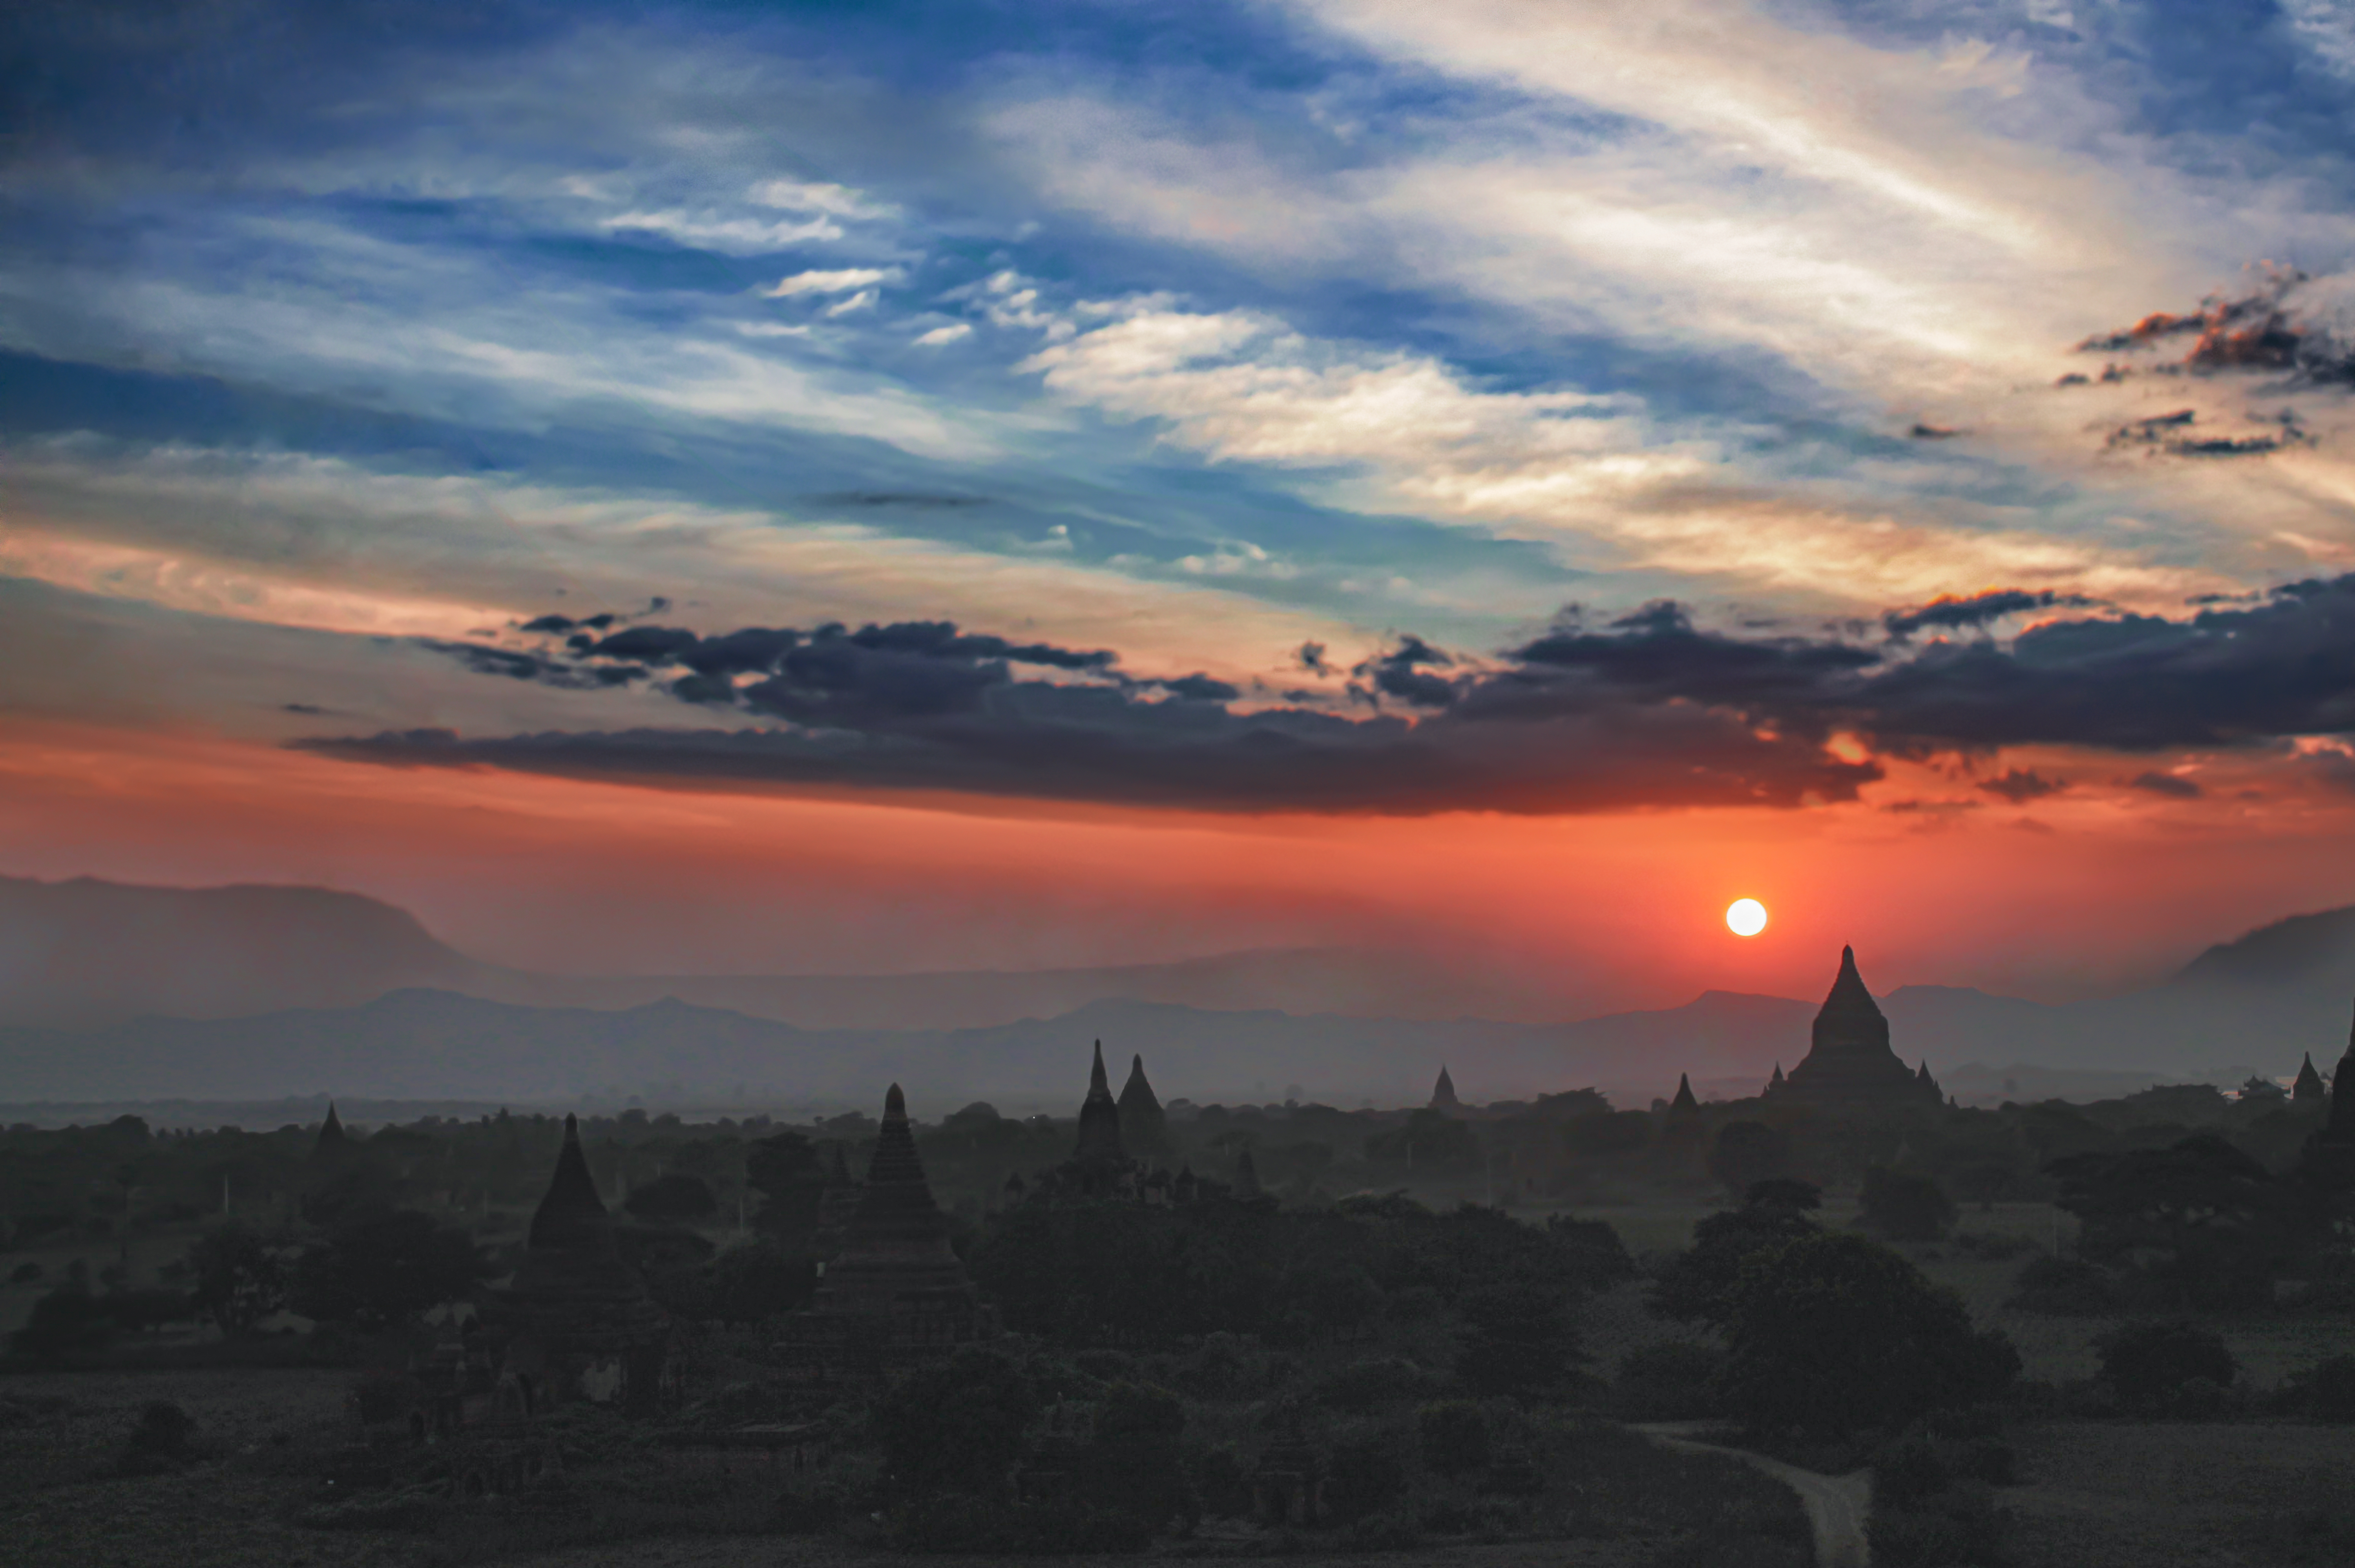
bagan, myanmar, sacred, theravada buddhism, sunset, dusk, sky, cloud, atmosphere, daytime, ecoregion, natural landscape, afterglow, sunlight, body of water, red sky at morning, cumulus, plant, landscape, rural area, horizon, sunrise, astronomical object, tree, calm, city, dawn, hill, sun, tower, heat, meteorological phenomenon, hill station, wilderness, event, mountain range, evening, ocean, rock, cityscape, night, roof, backlighting, vacation, sea, winter, celestial event, coast, skyline, silhouette